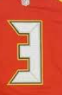
Number: 3